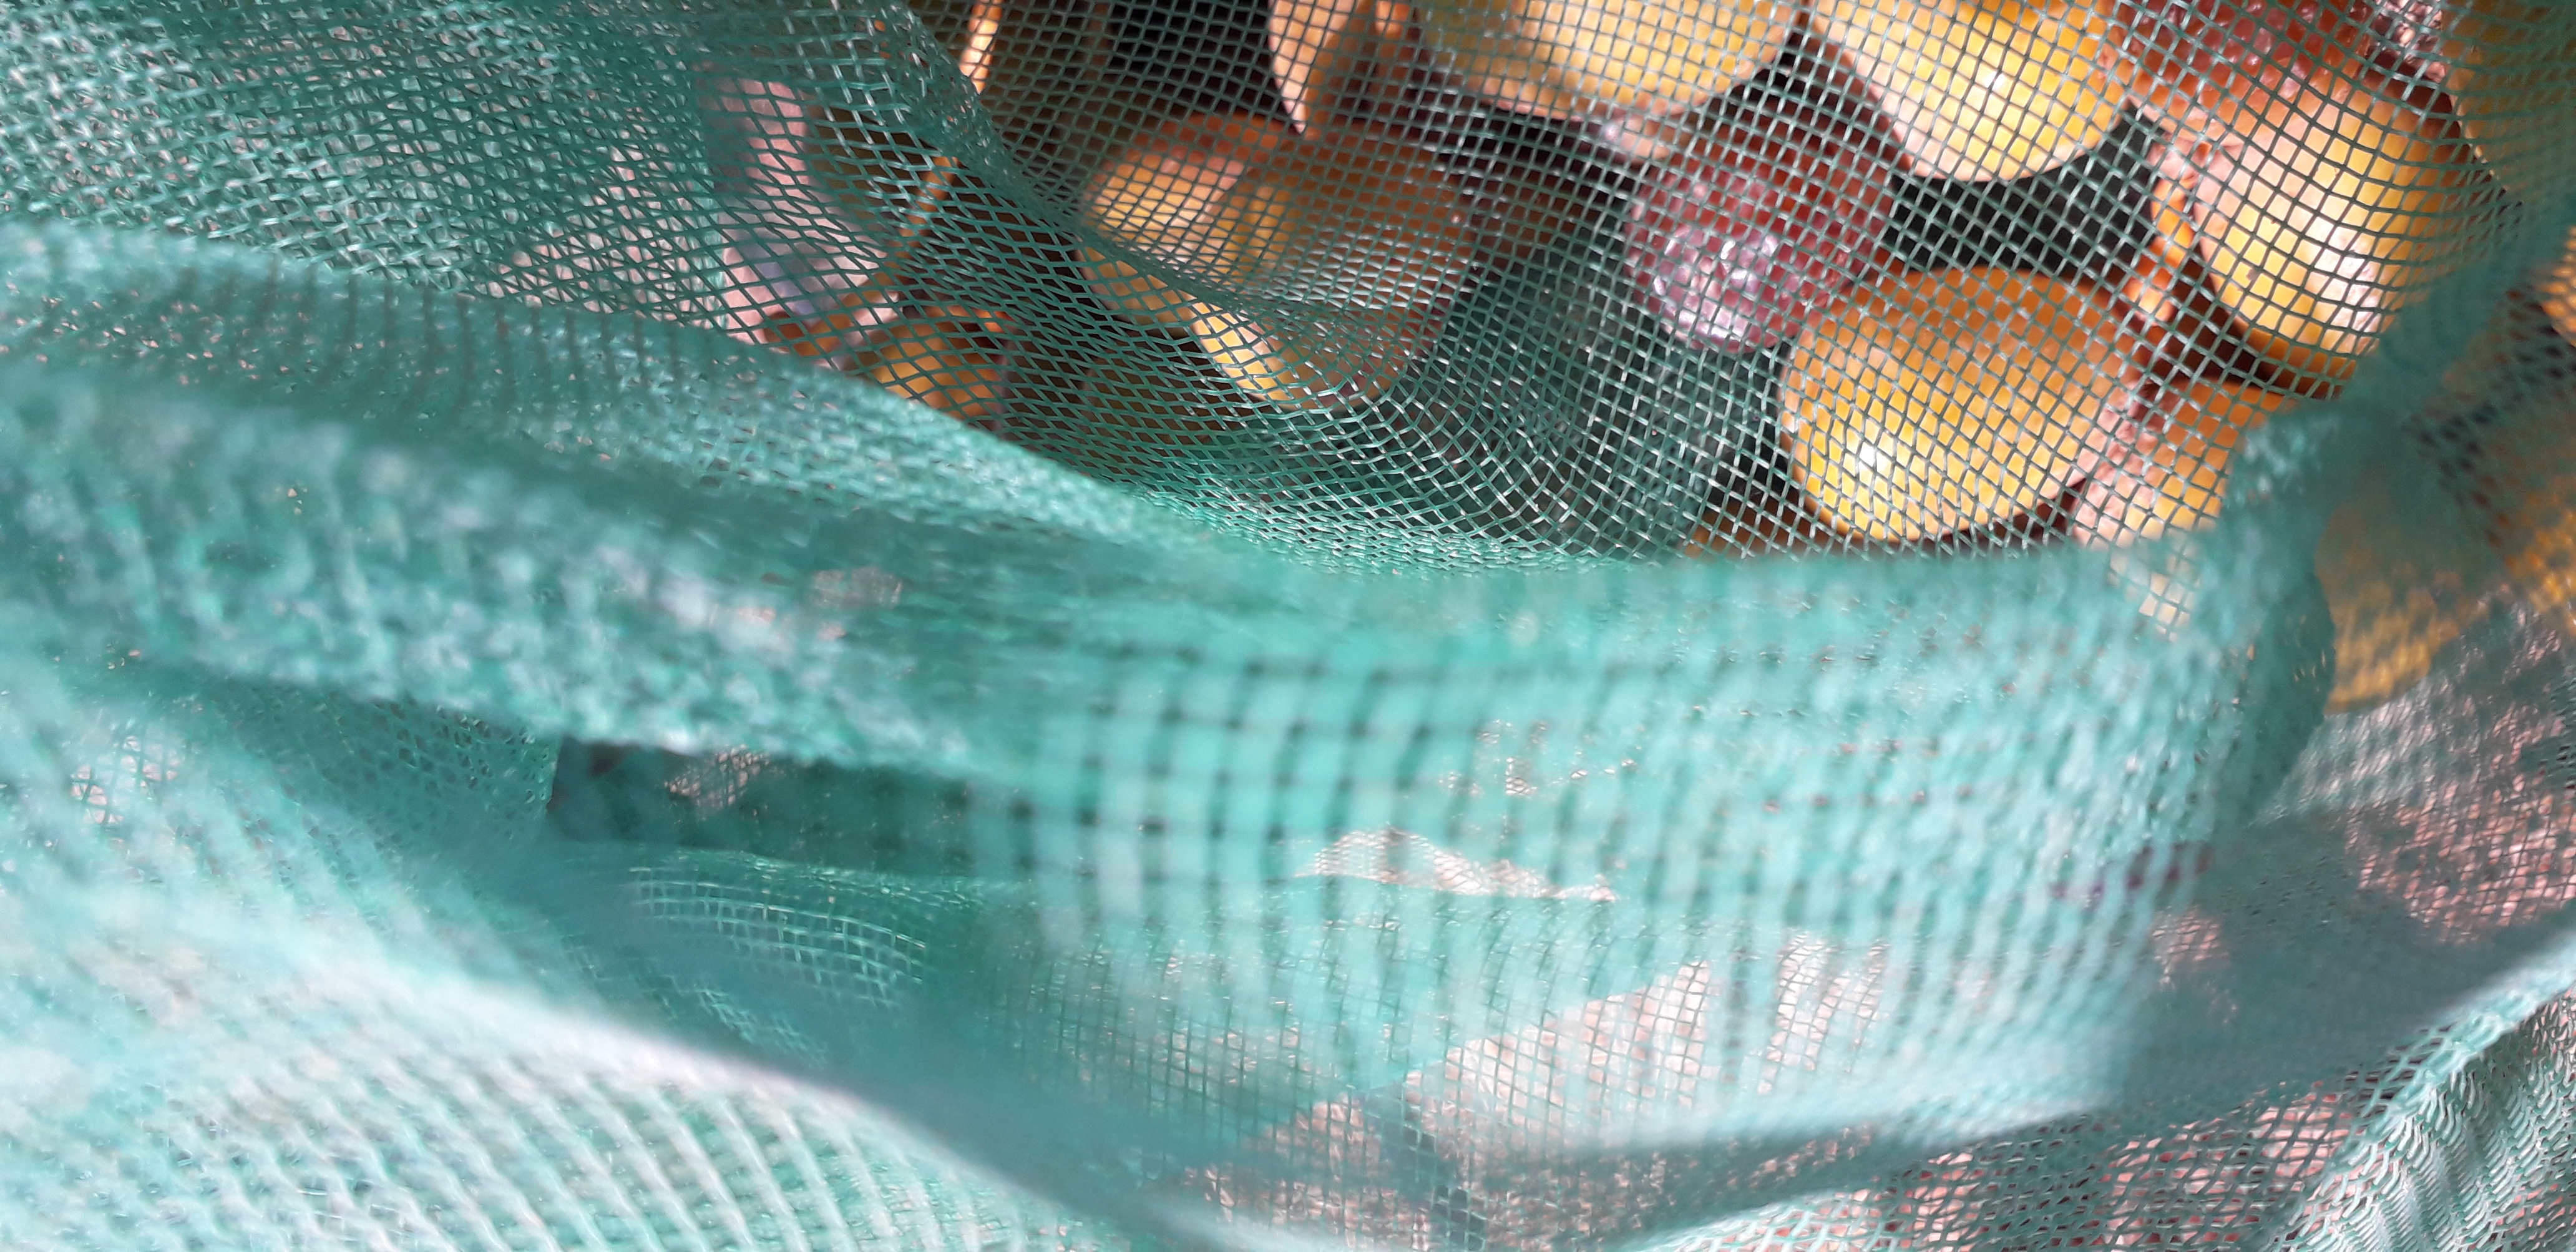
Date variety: Boufagous